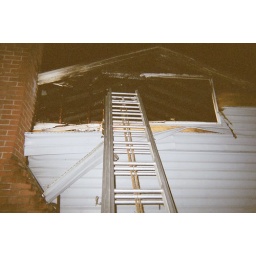
The upper floor of the house fire...when i got up there the whole room was in full flashover.